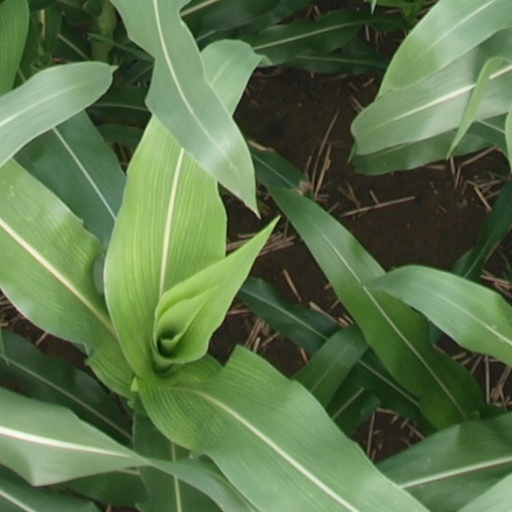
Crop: maize; corn